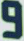
Number: 9